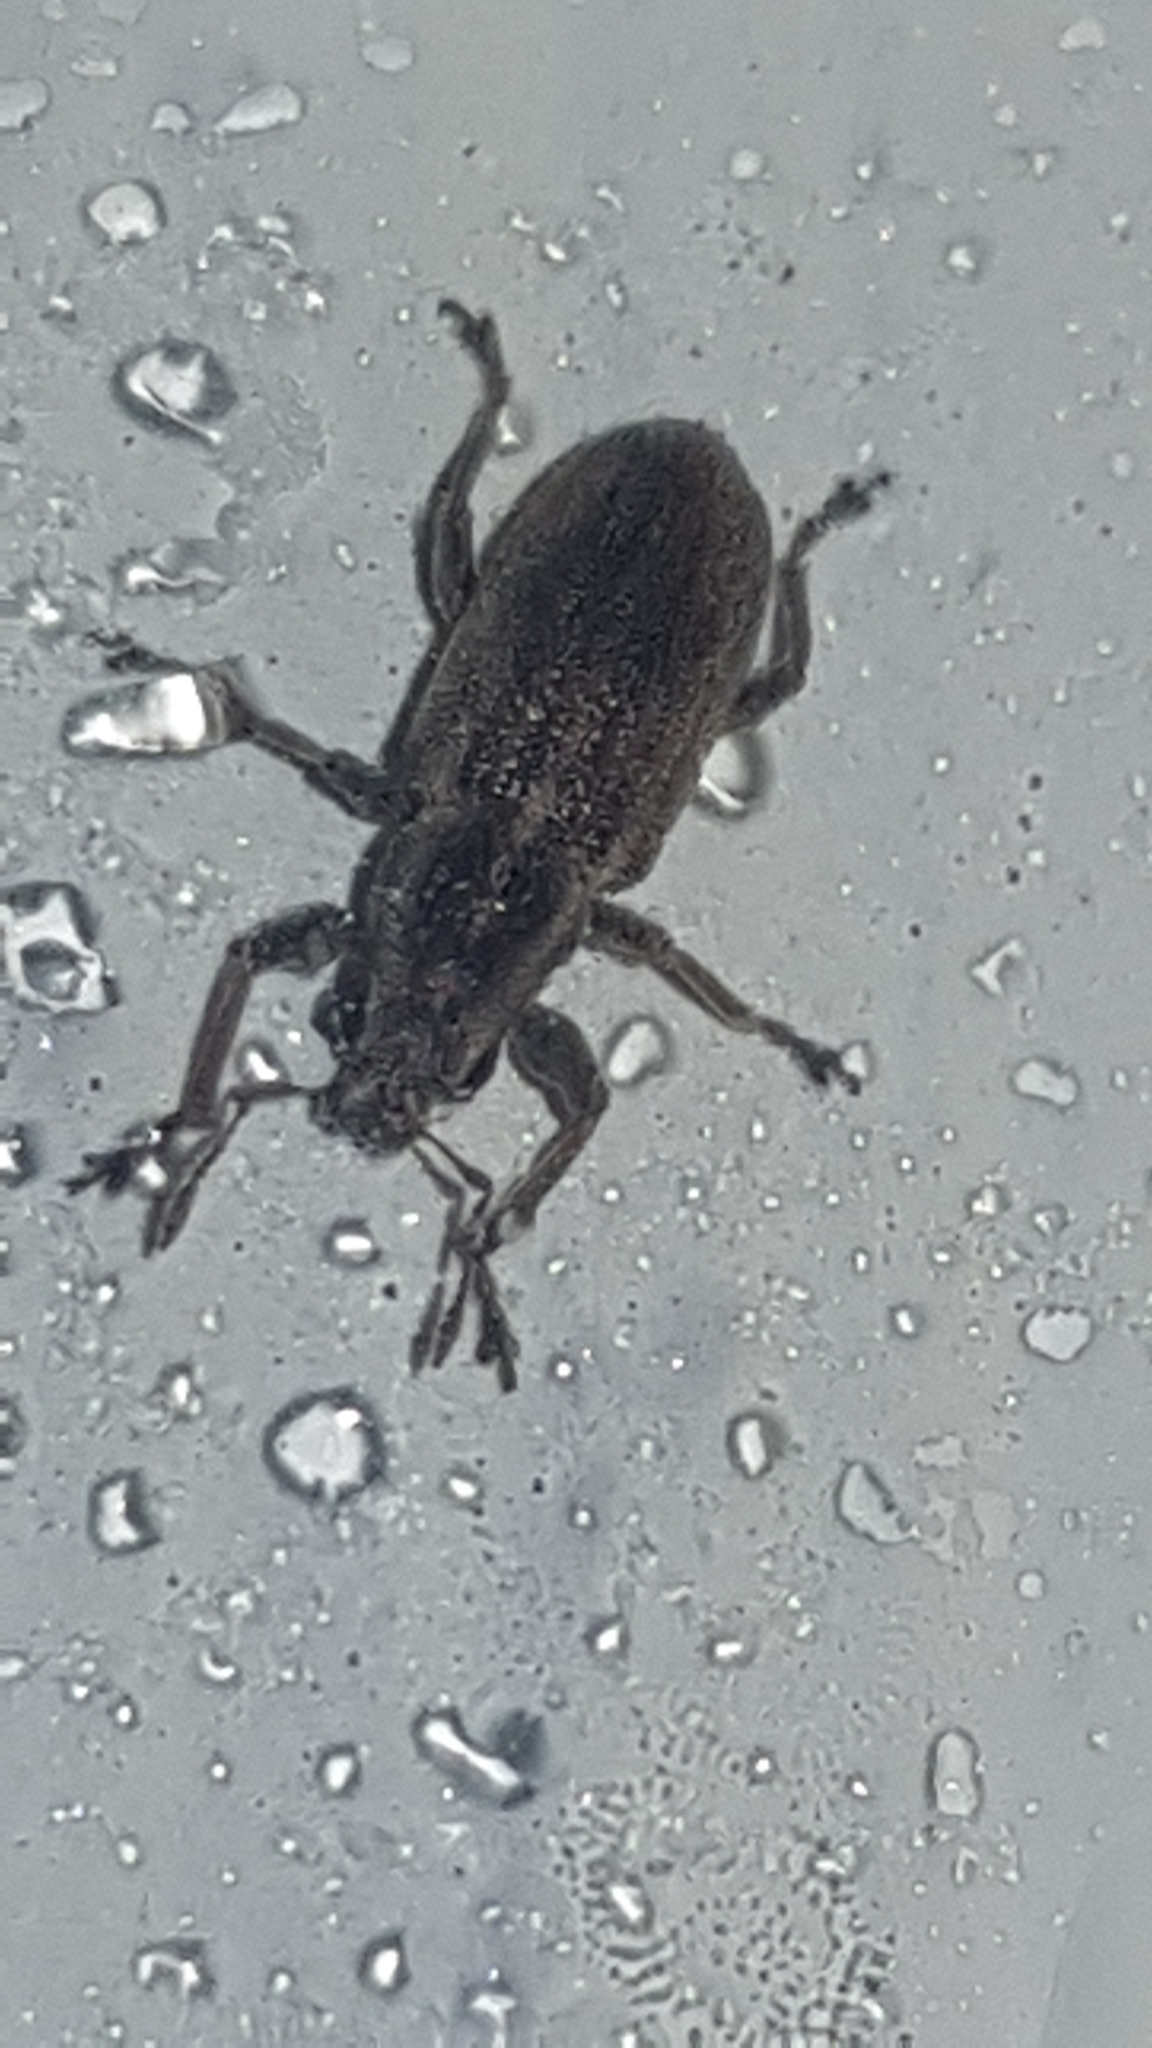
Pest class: pea_leaf_weevil